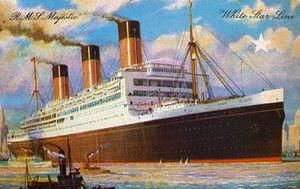
Plus de 90 navires à vapeur ont servi la White Star Line entre le tout premier vapeur de la compagnie, le Royal Standard en 1863, et son dernier paquebot, le Georgic mis en service en 1932. Ce sont en grande majorité des paquebots, auxquels s'ajoutent quelques cargos et navires mixtes, ainsi que plusieurs transbordeurs. Avec les années, la taille des paquebots et leur vitesse a évolué, au fil des innovations technologiques. De paquebots de taille modeste propulsés à la voile et la vapeur comme le premier Oceanic, la compagnie est finalement arrivée à posséder le plus gros paquebot du monde pendant plus de dix ans avec le Majestic.
La White Star Line est une des principales compagnies maritimes britanniques entre la fin du XIXᵉ siècle et le début du XXᵉ siècle, surtout connue pour avoir été copropriétaire du Titanic. Si elle se centre principalement sur l'exploitation de paquebots sur la ligne transatlantique, elle possède également un certain nombre de paquebots mixtes desservant d'autres points du globe, notamment l'Australie et la Nouvelle-Zélande.